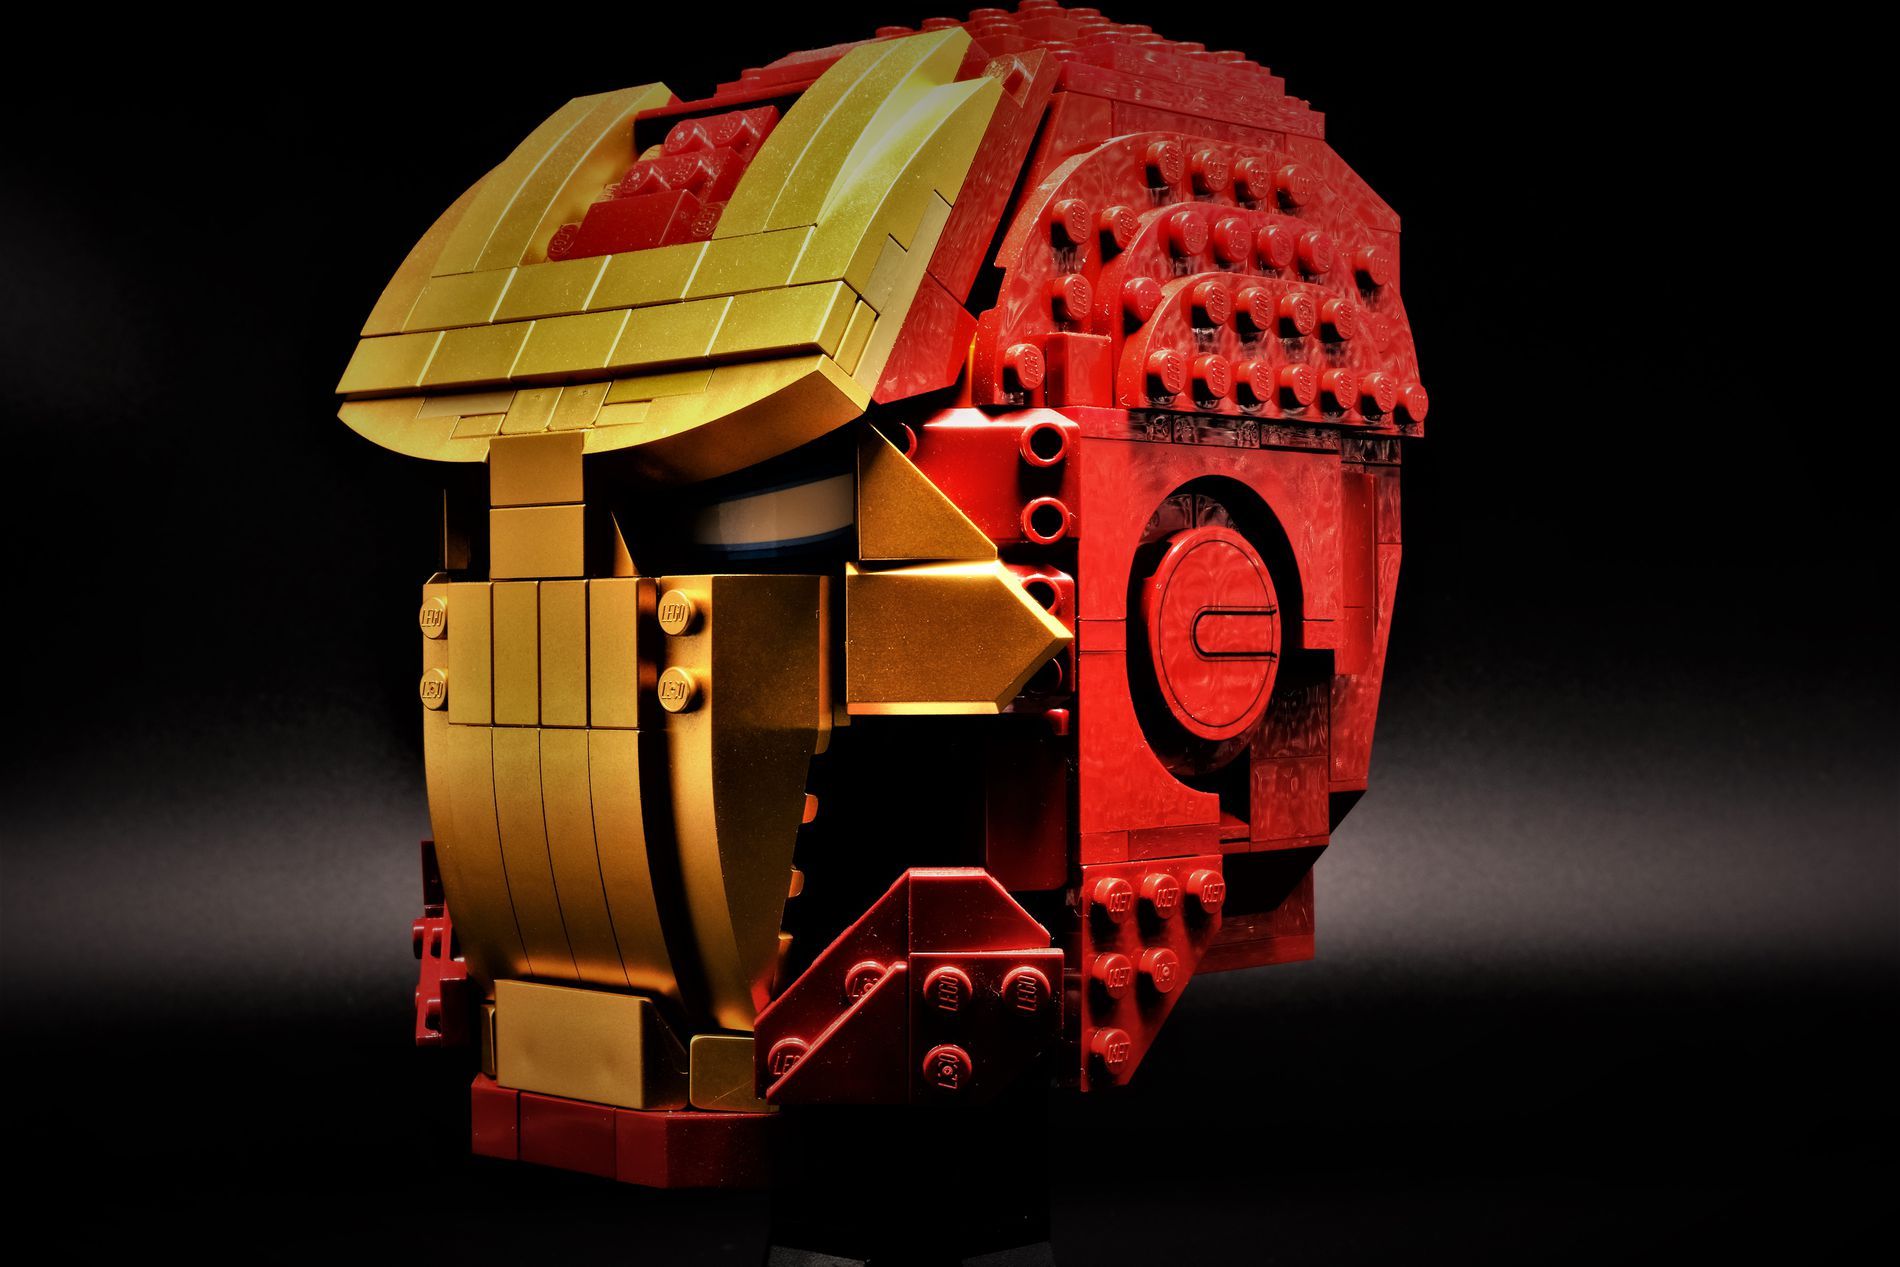
Lego Iron Man helmet
A picture of a detailed model of the Iron Man helmet made from Lego pieces in red and gold colors
The image shows a precise model of the iconic Iron Man helmet carefully assembled using Lego pieces in its signature red and gold colors against a dark background highlighting the intricate details of the design. the lighting is direct focusing on the helmet and the amazing texture and details of it in a playful atmosphere.
Labels: Toy, Robot, Treasure, Lego, black background
Camera: FUJIFILM X-T4
Lens: XF16-80mmF4 R OIS WR
Aperture: F22
Exposure: 1.2 sec
ISO: 160
Focal length: 34.2 mm